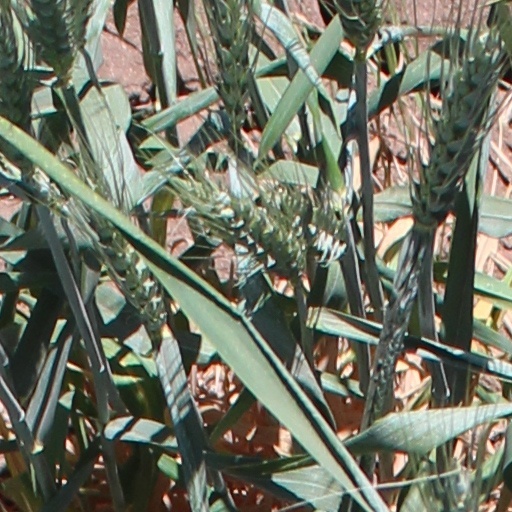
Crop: wheat